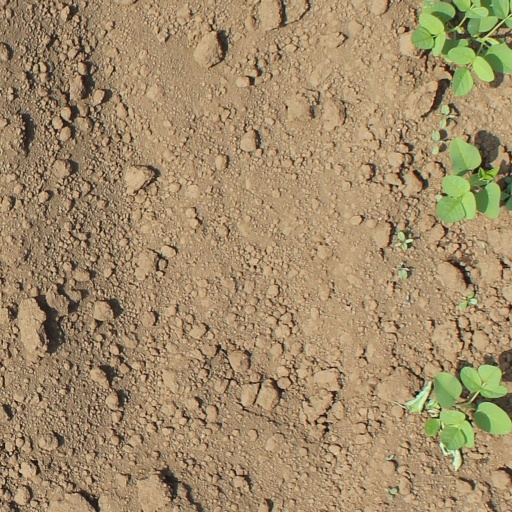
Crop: soybean